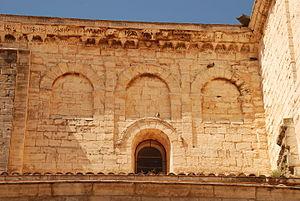
Cathédrale Notre-Dame de Saint-Paul-Trois-Châteaux
La cathédrale Notre-Dame de Saint-Paul-Trois-Châteaux est une ancienne cathédrale romane située dans le département français de la Drôme et la région Auvergne-Rhône-Alpes.